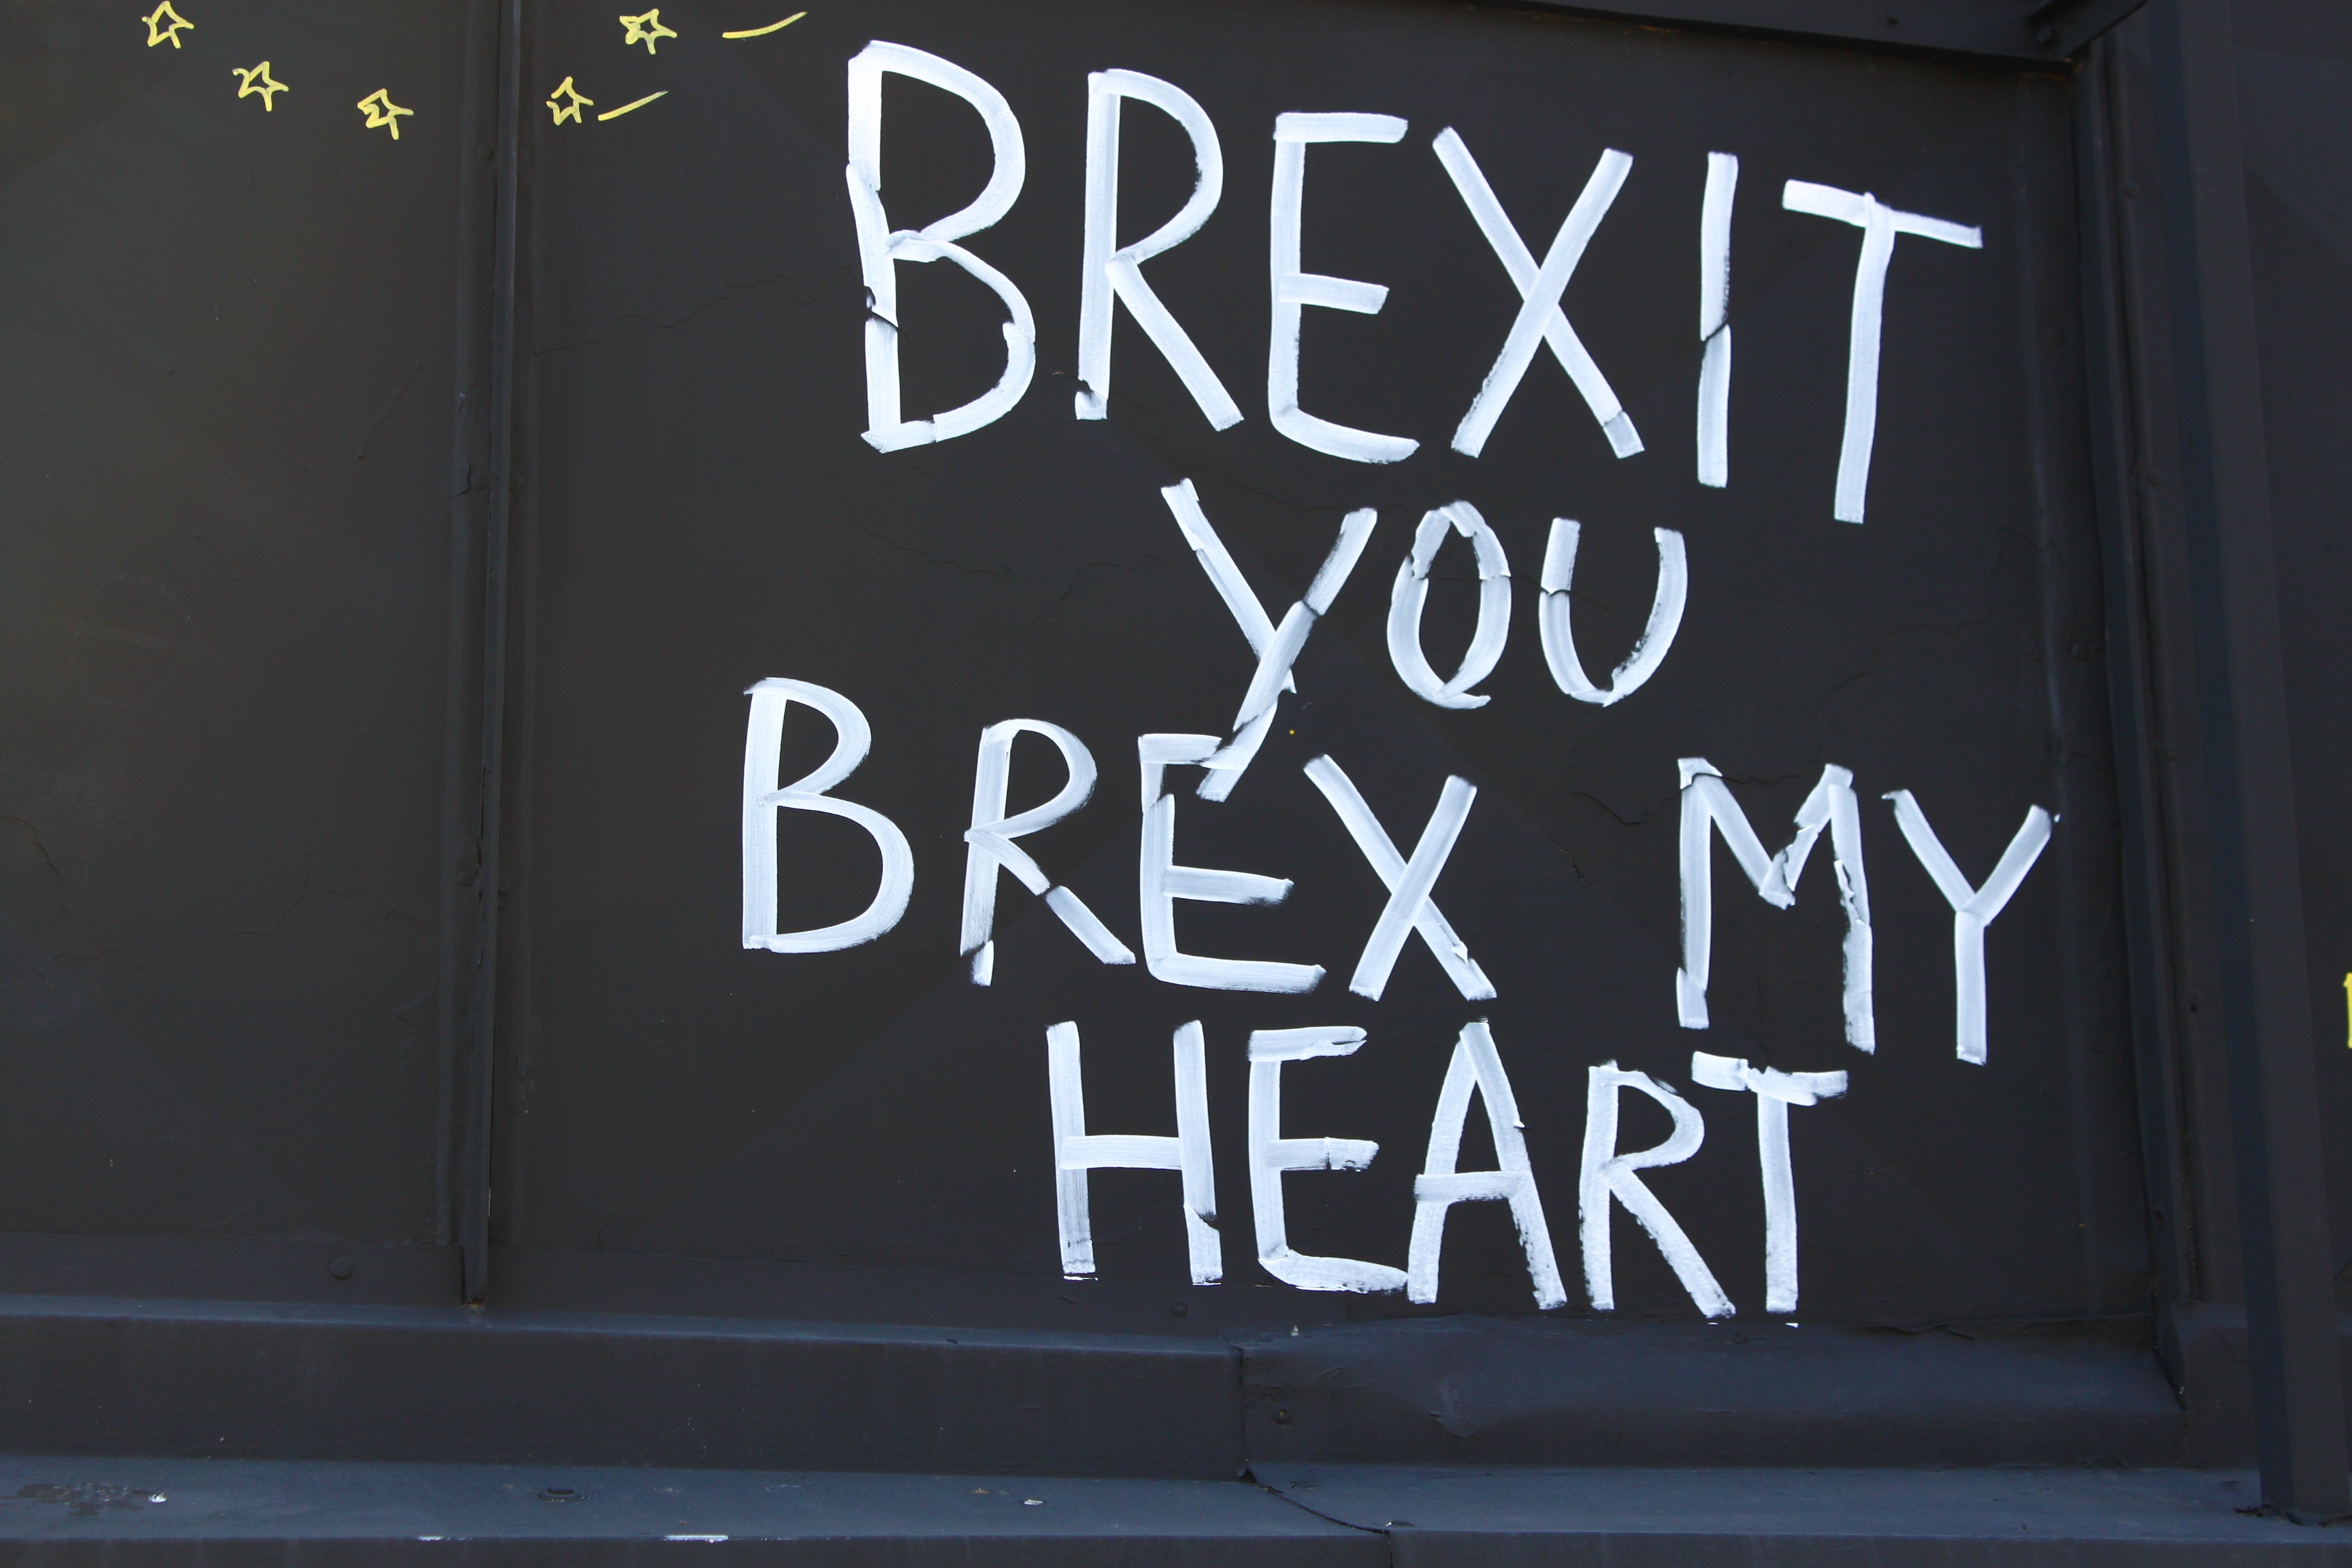
number, sign, blackboard, black, signage, street art, brand, font, romania, hermannstadt, dan perjovshi